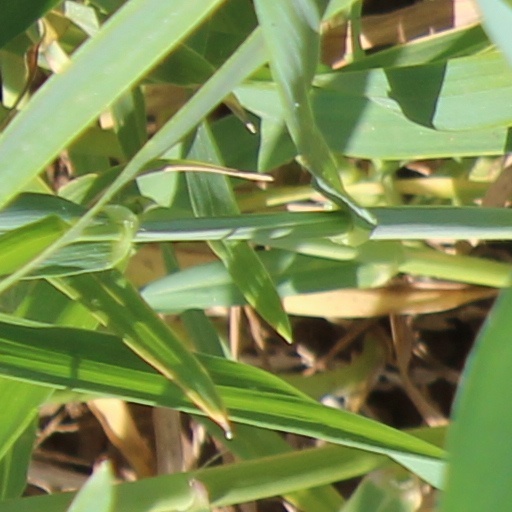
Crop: wheat